Cho Cho

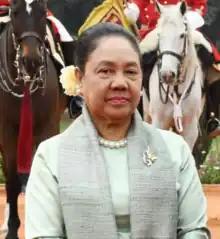
Cho Cho at Rashtrapati Bhavan, in New Delhi on February 27, 2020

Cho Cho is the wife of Win Myint, the tenth President of Myanmar. She served as the First Lady of Myanmar from 2018 to 2021, when her husband was removed from office in a coup d'état.